Western literature

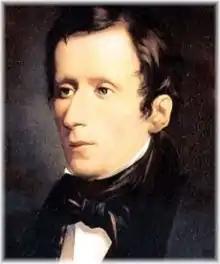
Portrait of Giacomo Leopardi by Domenico Morelli

The War of Spanish Succession (1701–1714) led to the French control over Spain. This influenced their cultural identity and, therefore, the Enlightenment period held an impact on Spanish literature in the 18th century. The court of Madrid during the 18th century saw an increase in influence from the French and the Italian, with literary influences derived increasingly from authors during the English Enlightenment period. English authors who are stated to hold influence on Spanish "Ilustrados" include John Locke, Edmund Burke, Edward Young and Thomas Hobbes. New takes on literature began to emerge during this time, led by poets including Ignacio de Luzán Claramunt and Gaspar Melchor de Jovellanos, who contributed greatly to the neoclassical movement of the 18th century through drama and poetic forms of literature. Only until the 20th century, however, was the Spanish Enlightenment period properly acknowledged by scholars, with past research regarding the Spanish Enlightenment period as a "time of foreign imitation".